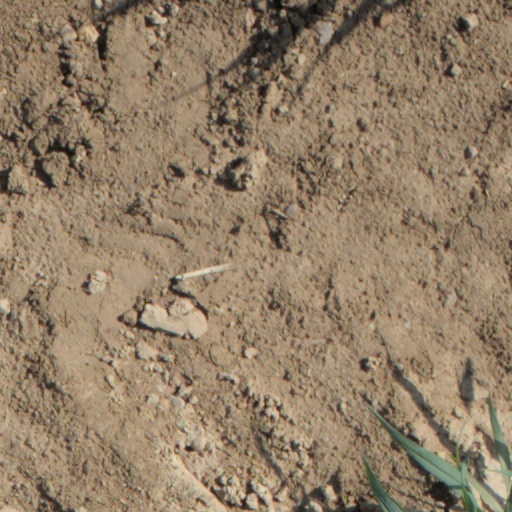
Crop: wheat